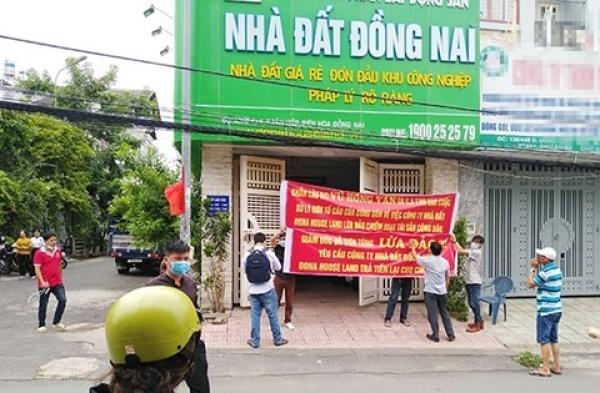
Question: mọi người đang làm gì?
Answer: đang treo bảng